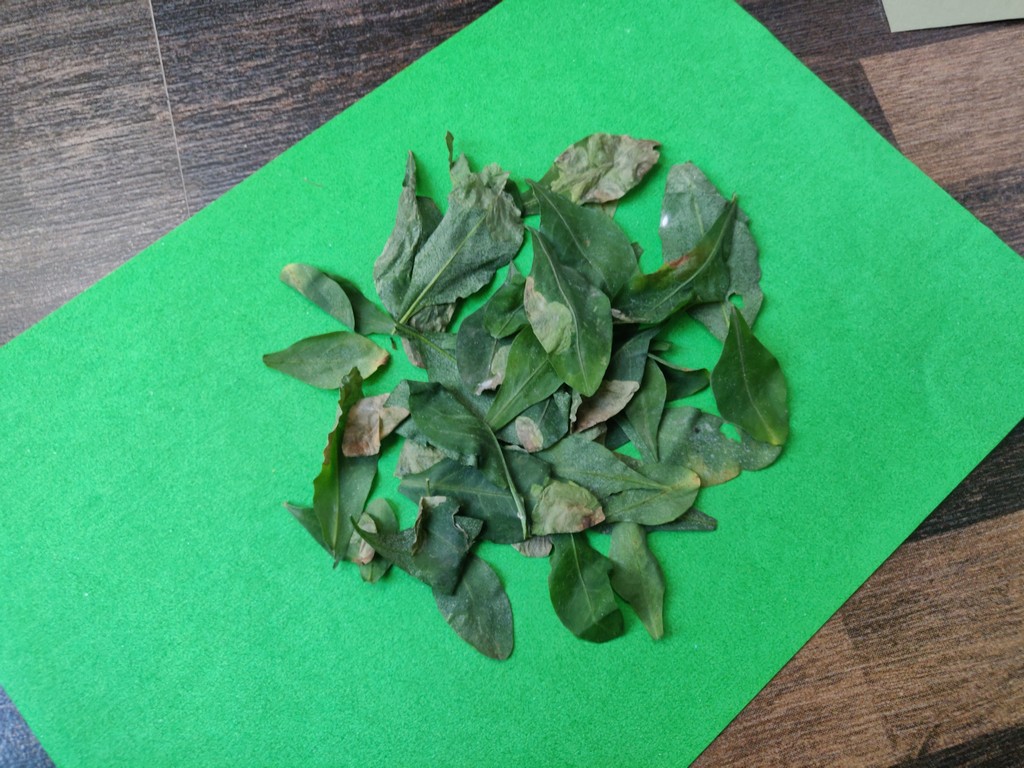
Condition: Unhealthy
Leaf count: multiple
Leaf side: unknown